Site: brandenburg
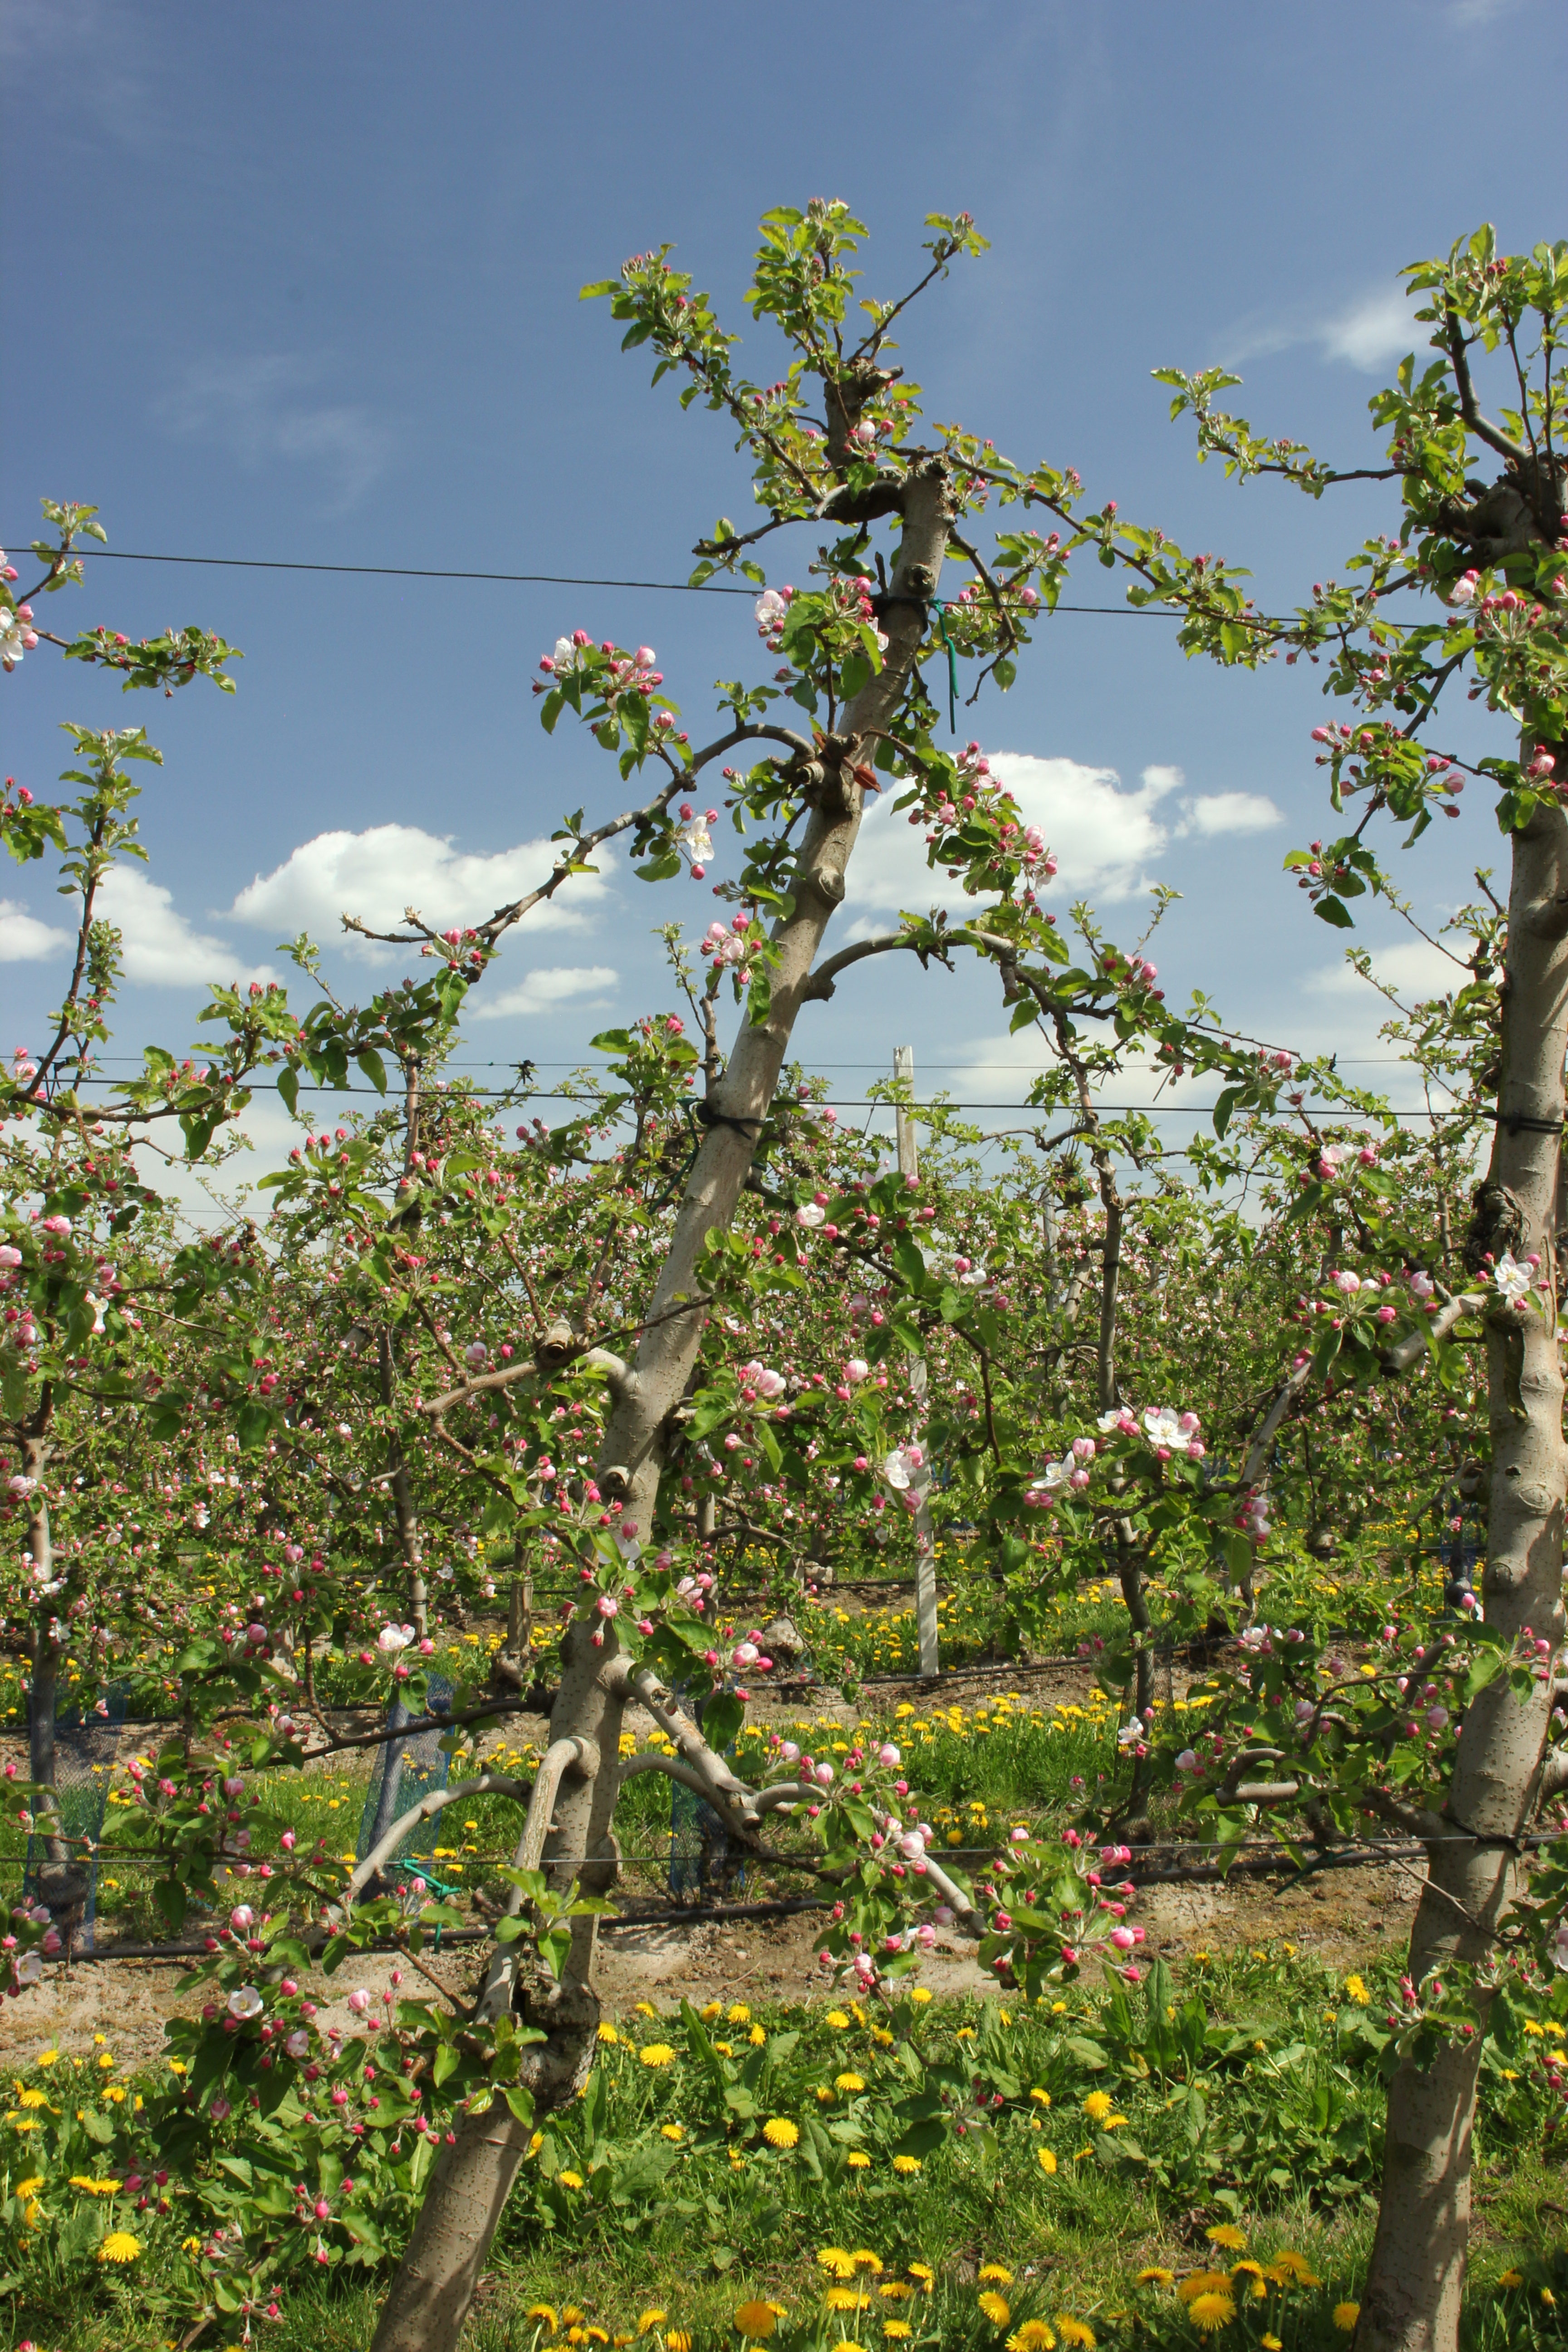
Growth stage (BBCH 57): Inflorescence emergence